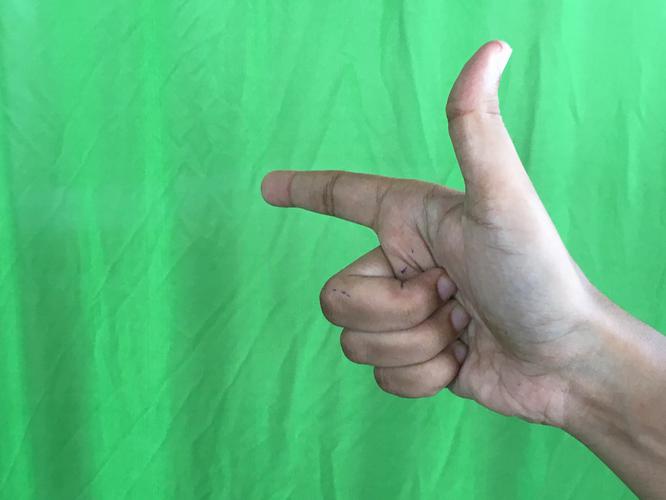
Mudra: Chandrakala
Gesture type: single_hand